John J. De Haven

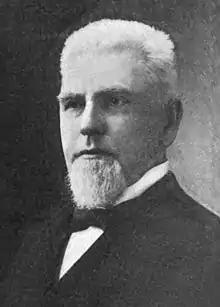

John Jefferson De Haven (also given as de Haven and DeHaven) (March 12, 1845 – January 26, 1913) was a United States representative from California, an associate justice of the California Supreme Court and a United States district judge of the United States District Court for the Northern District of California.